Yamishibai: Japanese Ghost Stories

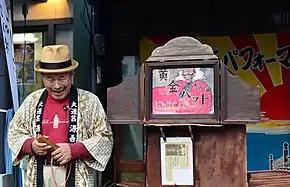
The series aimed to mimick the traditional art of kamishibai story-telling.

The first season of the series is produced by ILCA and directed by Tomoya Takashima along with script writing by Hiromu Kumamoto and narrated by Kanji Tsuda. The series is animated in such a way as to mimic a traditional Japanese method of storytelling known as Kamishibai.